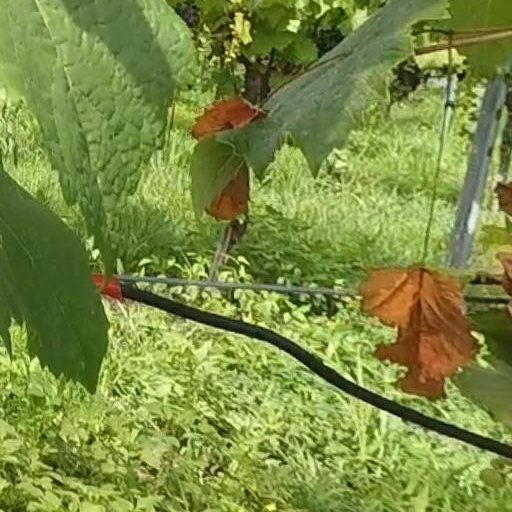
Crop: grape